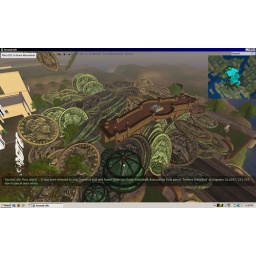
The whole area around the cross walk thingy in Miramare covered in coins that fell from the sky lol.